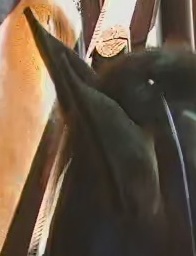
Face region: ears (position_of_ears)
Pain indicator: not_present